Niwa Mitsushige

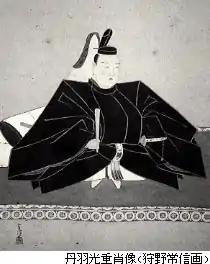
Niwa Mitsushige

was an Edo period Japanese samurai, 2nd Niwa "daimyō" of Shirakawa Domain and the 1st Niwa "daimyō" of Nihonmatsu Domain in the Tōhoku region of Japan. He was the 2nd hereditary chieftain of the Niwa clan. His courtesy title was "Saikyō-no-daifu", and his Court rank was Junior Fourth Rank, Lower Grade.